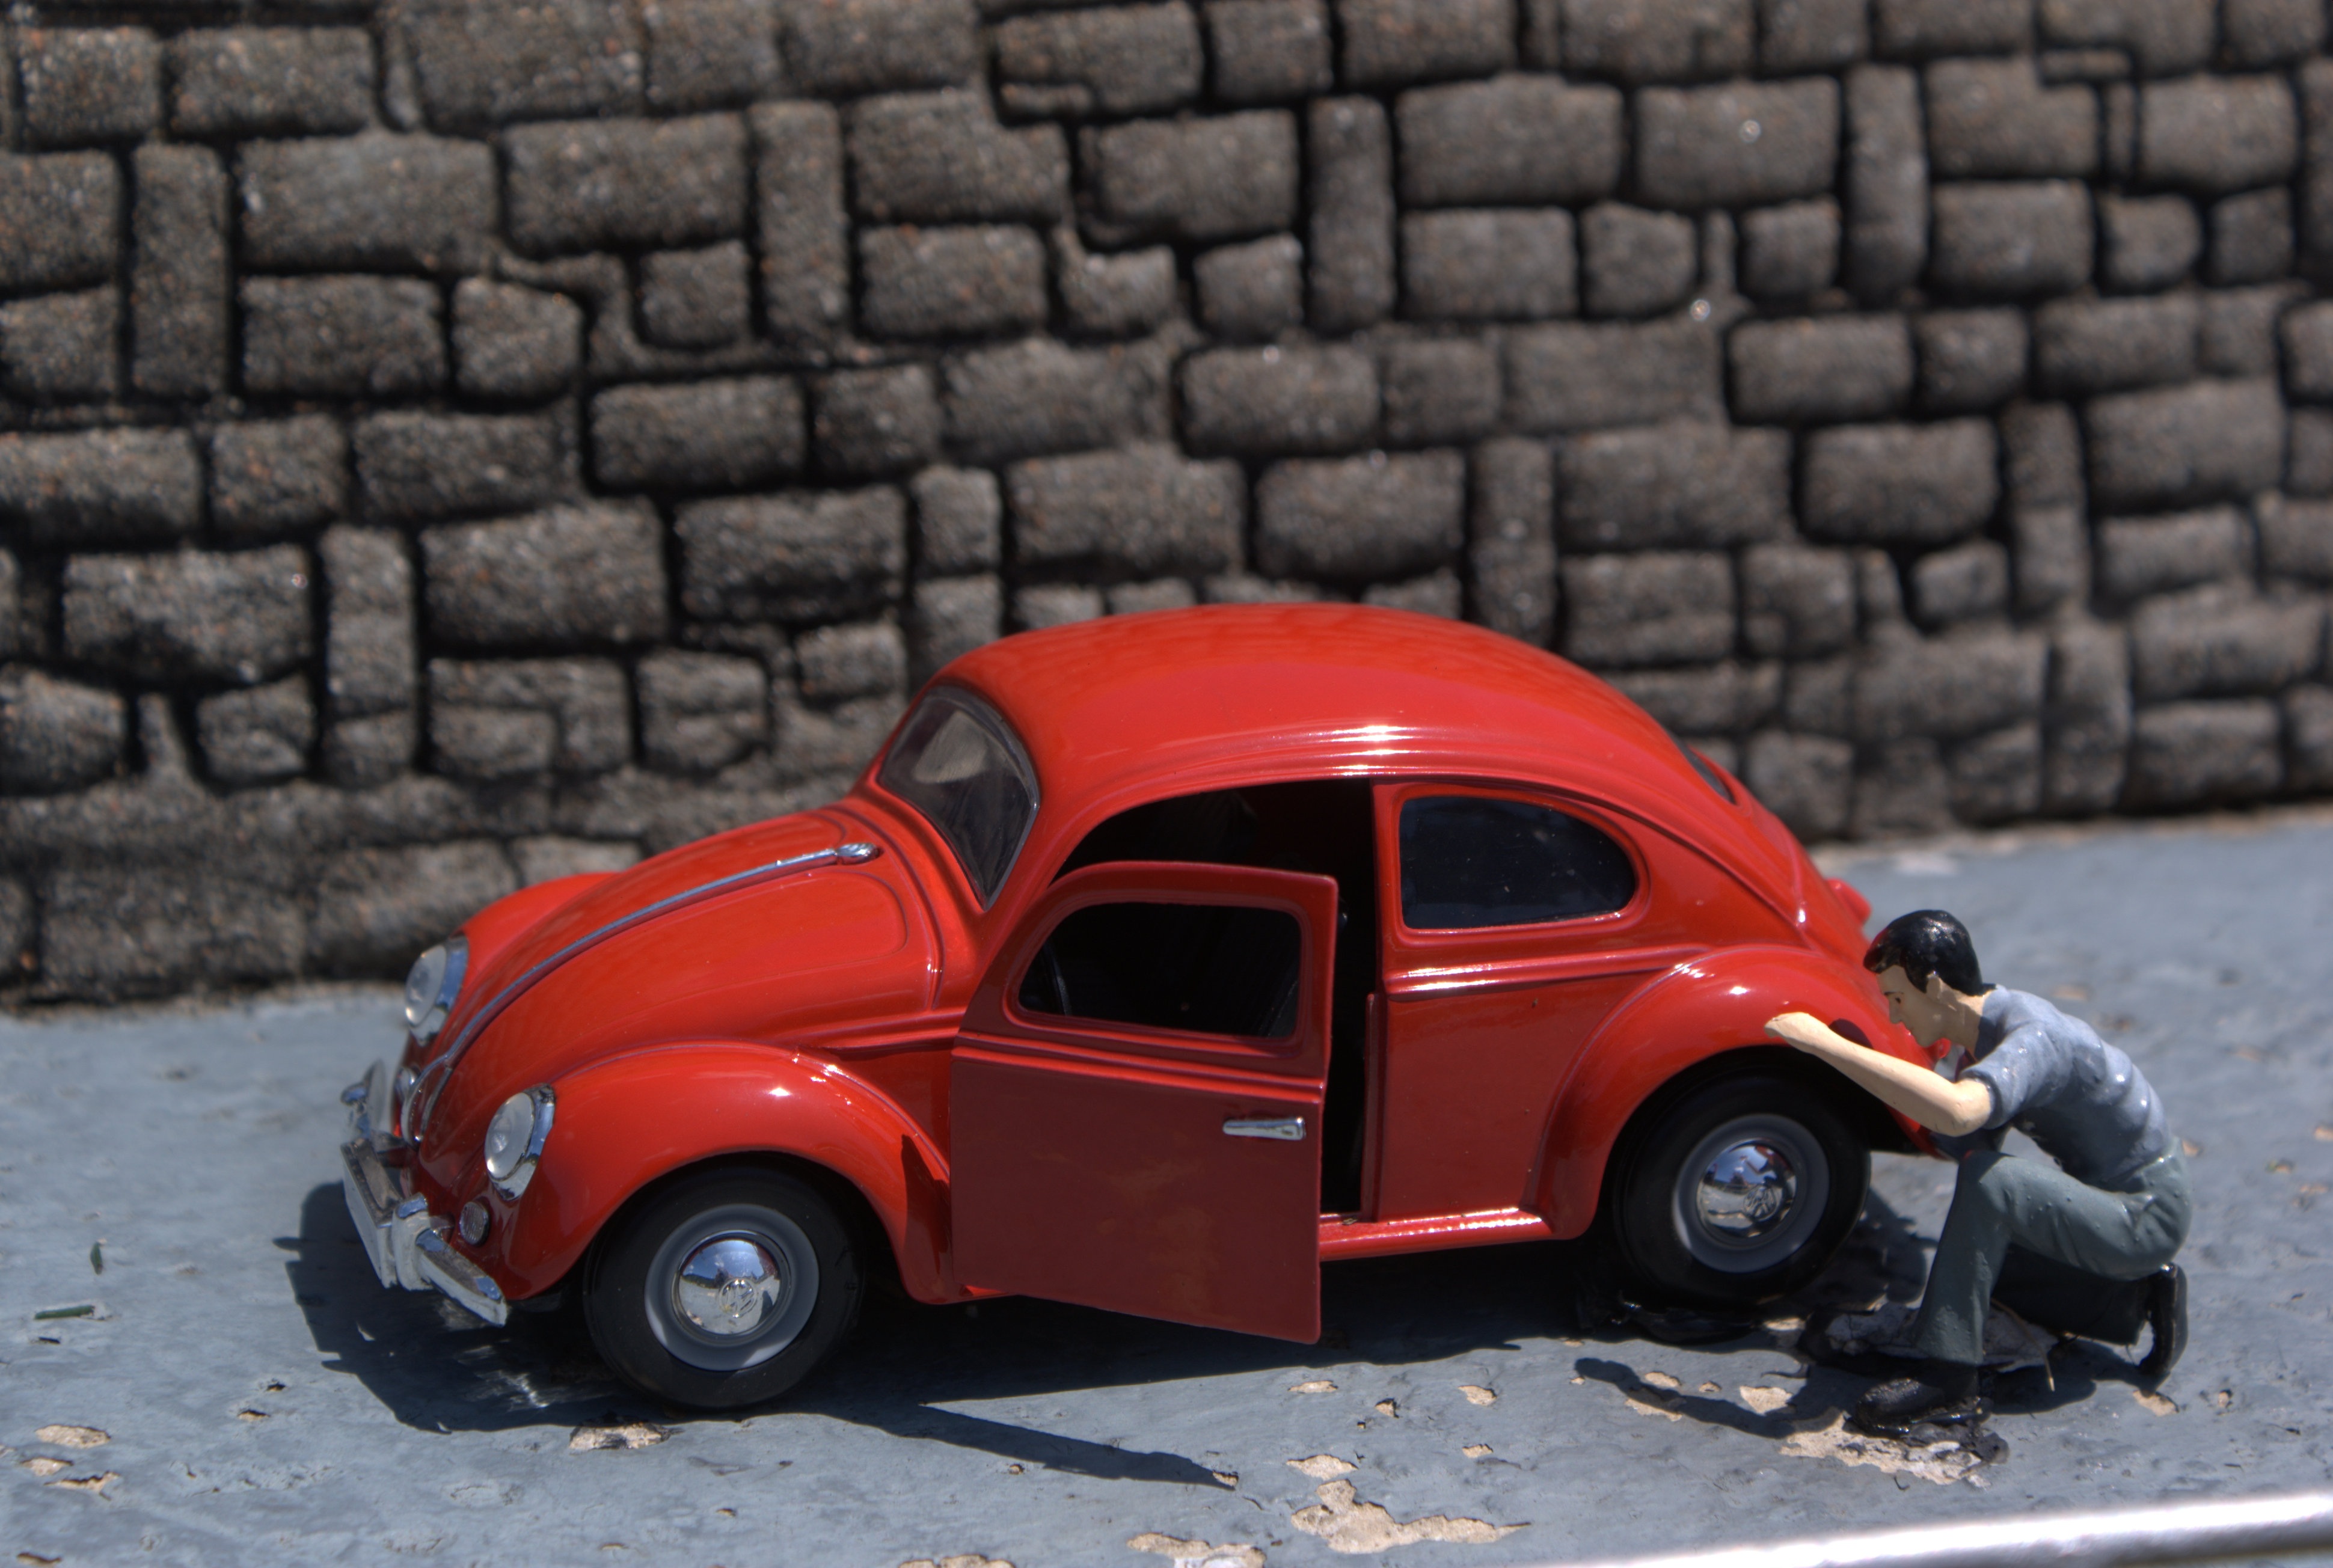
car, wheel, vw, volkswagen, vehicle, auto, miniature, vw beetle, classic, beetle, city car, land vehicle, volkswagen beetle, automobile make, automotive design, subcompact car